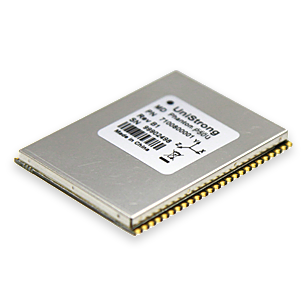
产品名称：GNSS高精度定位模块-P50U
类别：板卡
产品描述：该产品可应用于定位、无人机、自动驾驶、GIS、手持等领域。具备支持GNSS卫星信号接收、支持北斗三号、GIS数据采集等主要功能。具有高精度、全星座全频点、小尺寸、高集成度等产品特点。